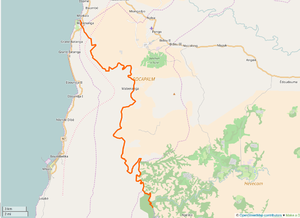
Cours de La Lobé au Cameroun avec OSM.
La Lobé est un fleuve de la Région du Sud du Cameroun qui se jette dans l'océan Atlantique sous forme de chutes à proximité de la ville de Kribi. Lobé est un nom bulu qu'il porte depuis sa source.